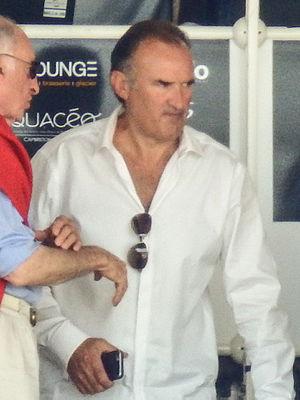
Jean-Patrick Lescarboura, né le 9 janvier 1961 à Monein, est un joueur français de rugby à XV, international français, qui évolue au poste de demi d'ouverture. Il joue au sein de l'effectif du club français de l'US Dax, qu'il entraîne plus tard.
L'Union sportive dacquoise rugby Landes est un club français de rugby à XV. Basé à Dax dans les Landes, il constitue la section masculine professionnelle de rugby à XV du club omnisports.